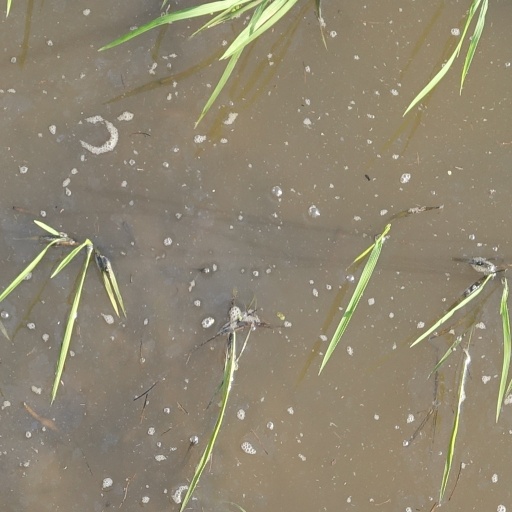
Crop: rice